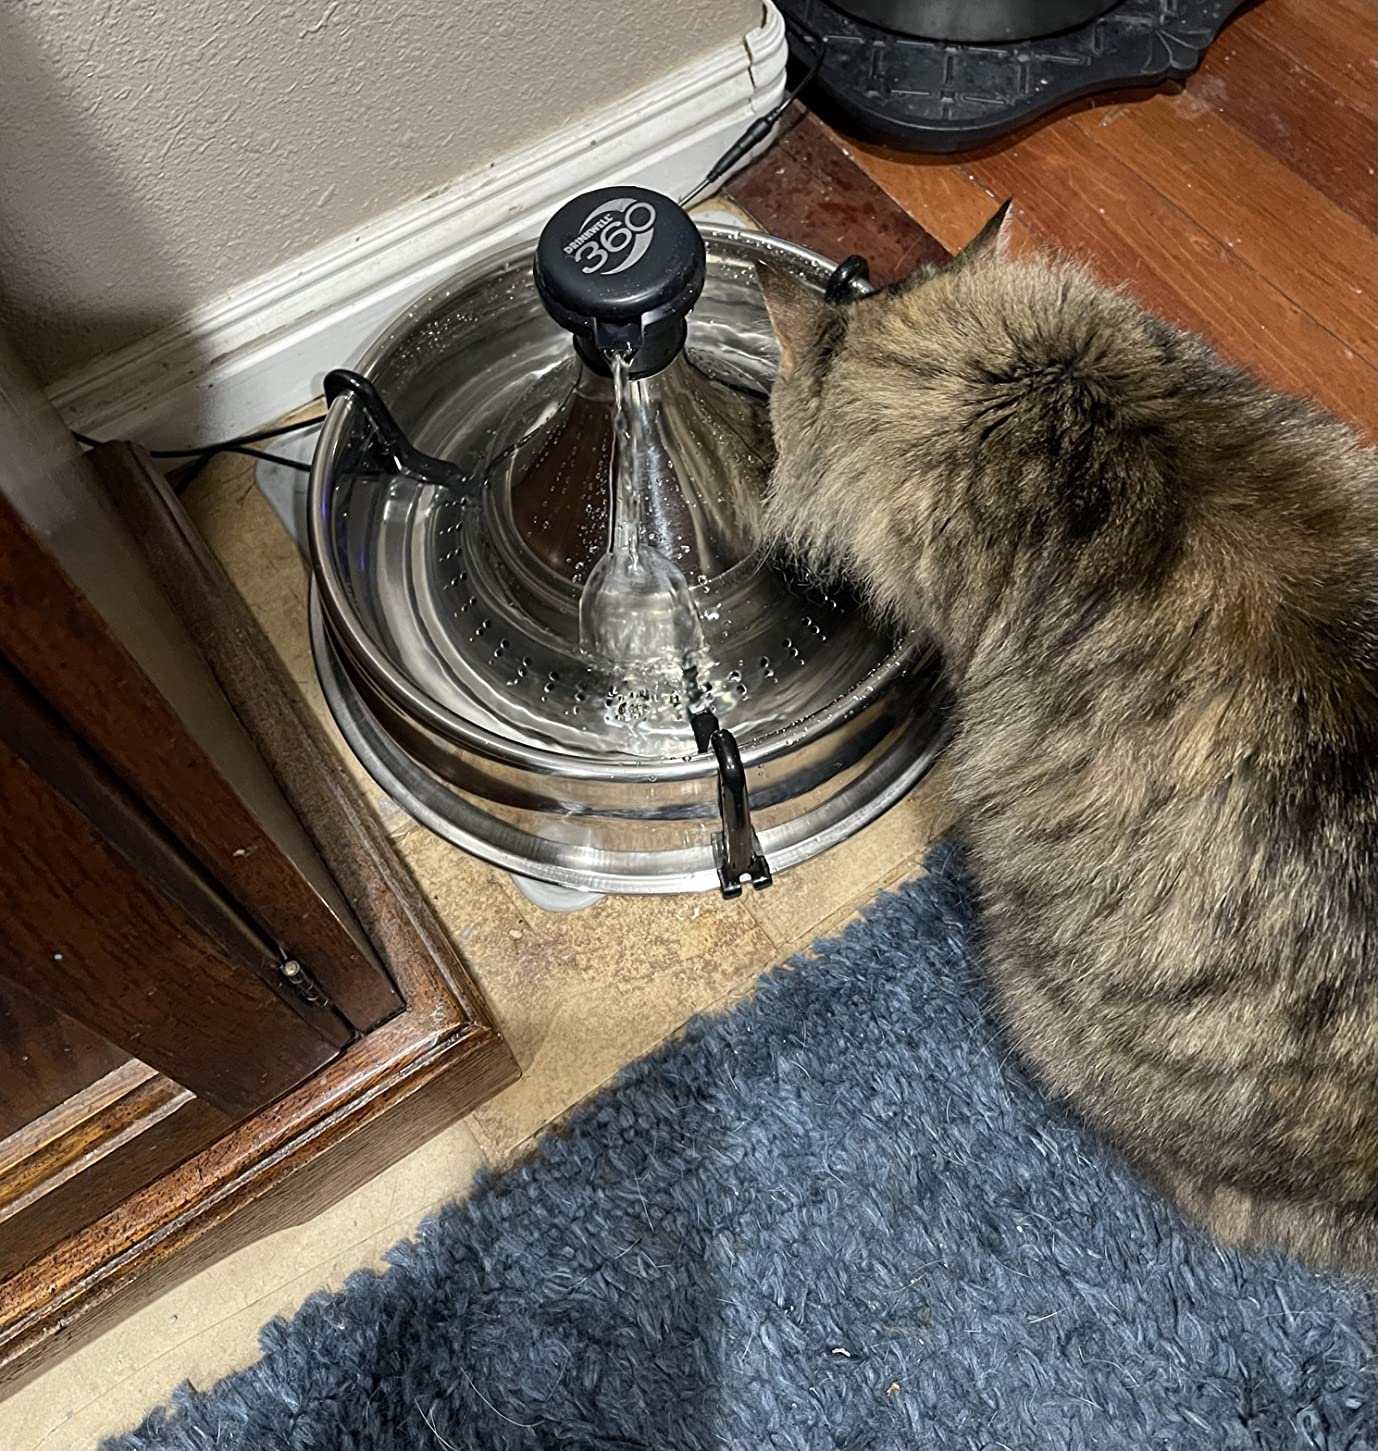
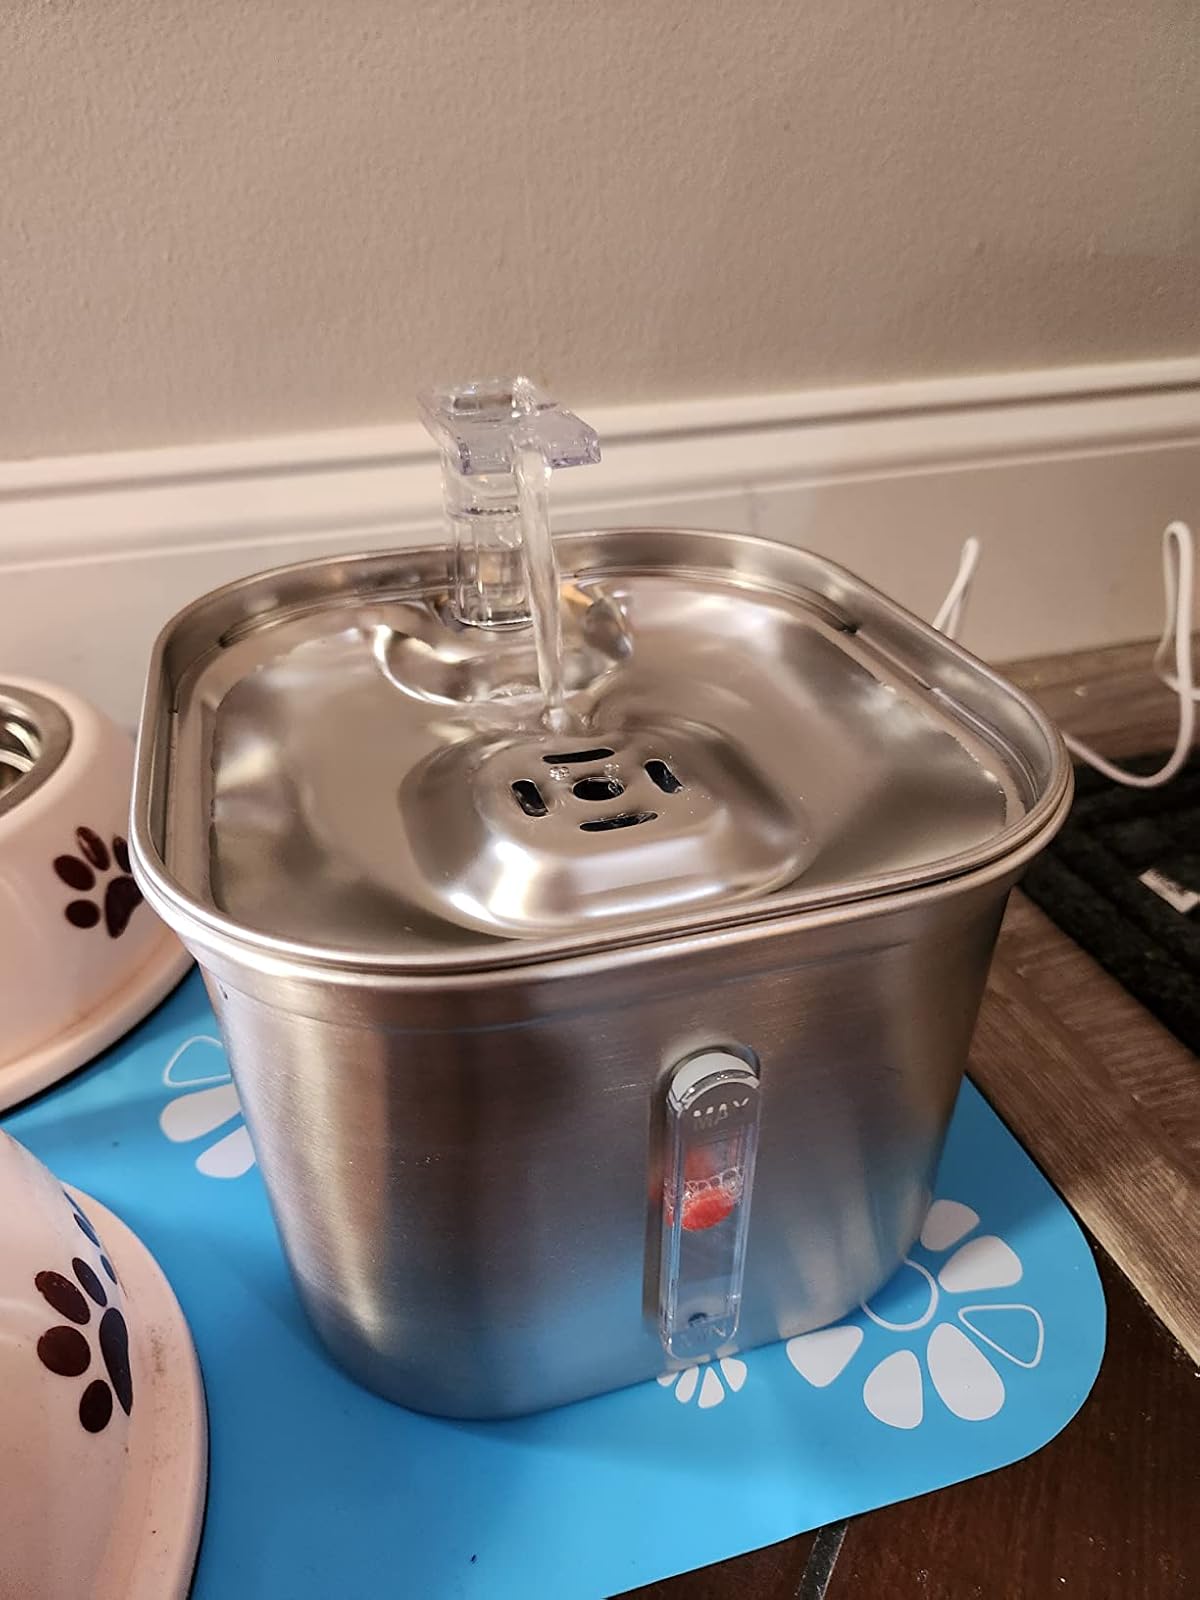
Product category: items_bowl
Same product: no